Israeli passport

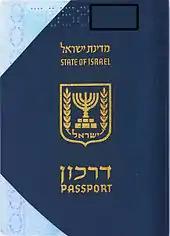
Front cover of a non-biometric Israeli passport (revoked document with clipped corners), 2008

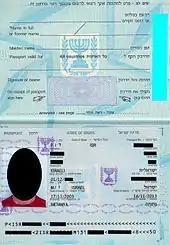
Personal data page on a non-biometric Israeli passport, 2006

The current passport is navy blue and has the Israeli national emblem in the centre of the front cover, below the inscriptions "" and "STATE OF ISRAEL" in Hebrew and English, respectively. The words "" and "PASSPORT" are inscribed below the emblem, and the biometric symbol is inscribed at the bottom. Following the national emblem's theme, the passport's inner pages are decorated with olive branches and the temple menorah. The regular passport contains 32 pages and the business passport contains 64 pages.